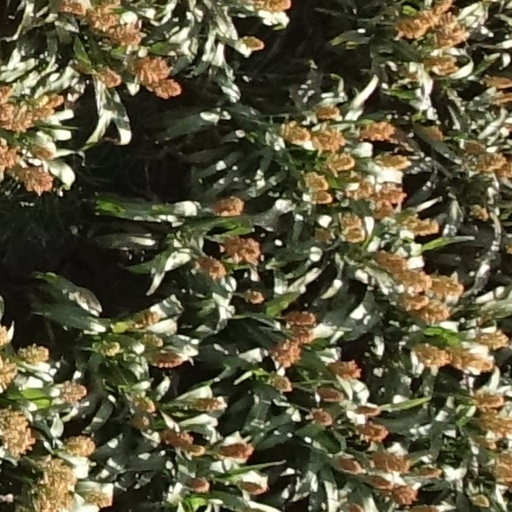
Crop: sorghum